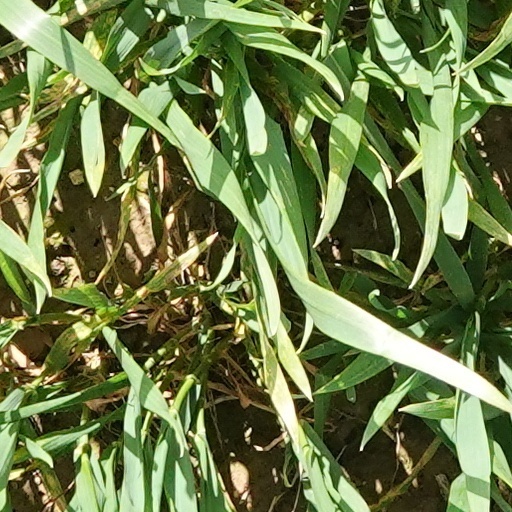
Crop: wheat